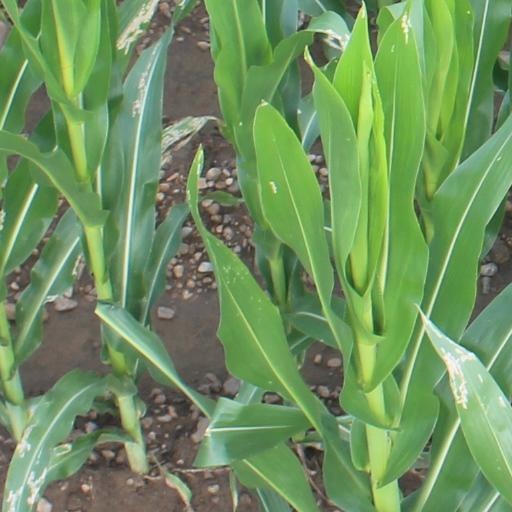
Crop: maize; corn